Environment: real
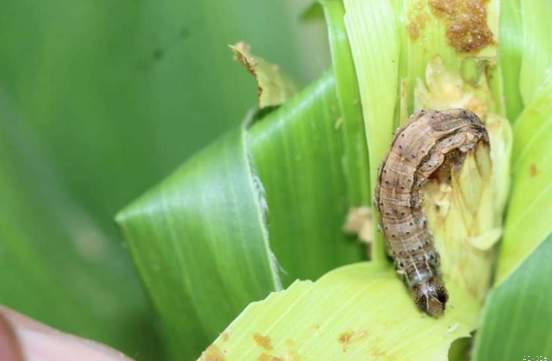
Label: fall_armyworm